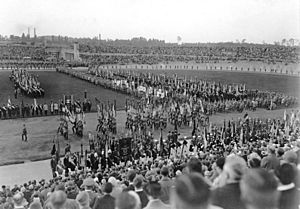
Stahlhelm
Indmarch af Stahlhelms fanekompani under den store samling i forbindelse med 10-årsmarkeringen af Versaillestraktaten i juni 1929 på Deutsches Stadion i Berlin
Stahlhelm, var en af flere paramilitære organisationer som voksede frem i Weimarrepublikken, efter det tyske nederlag ved 1. verdenskrig. Organisationen var i første række for krigsveteraner fra første verdenskrig, men blev senere også et samlingsted for nazistiske elementer og modstand mod Weimarrepublikken.